Otar Iosseliani

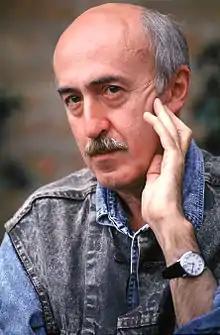
Ioseliani in 1989

Otar Iosseliani ( "otar ioseliani"; 2 February 1934 – 17 December 2023) was a Georgian film director, known for movies such as "Falling Leaves", "Pastorale" and "Favorites of the Moon". Iosseliani received a lifetime achievement honor – the at the Munich International Film Festival in 2011 for his career accomplishments.